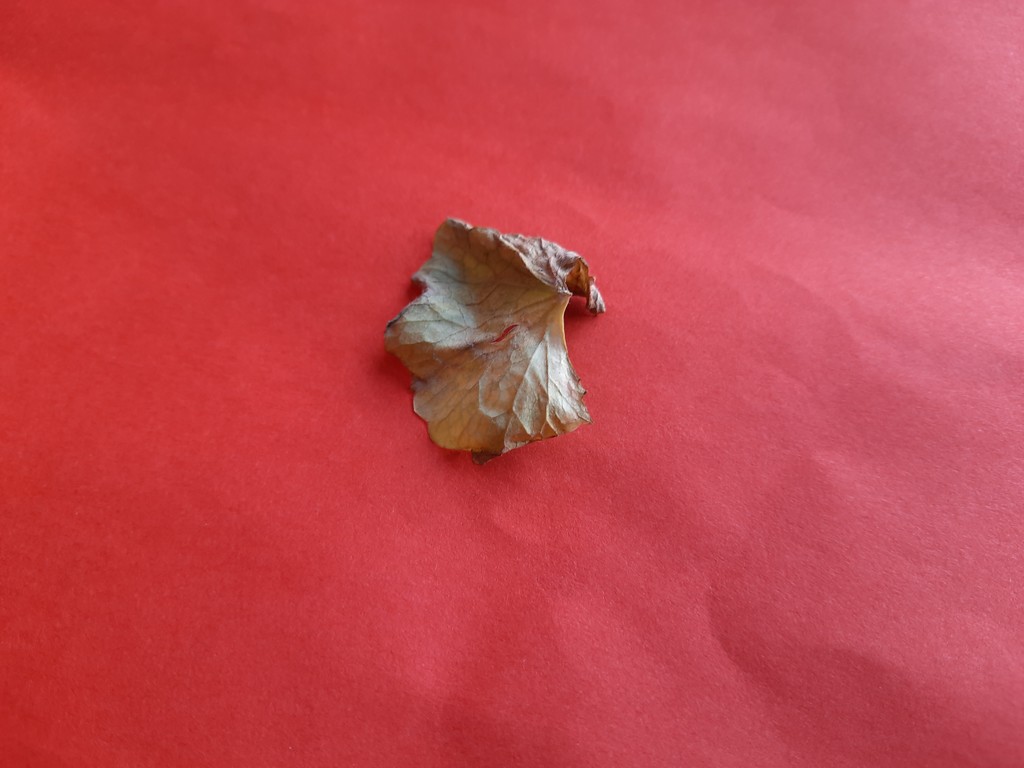
Label: Dried